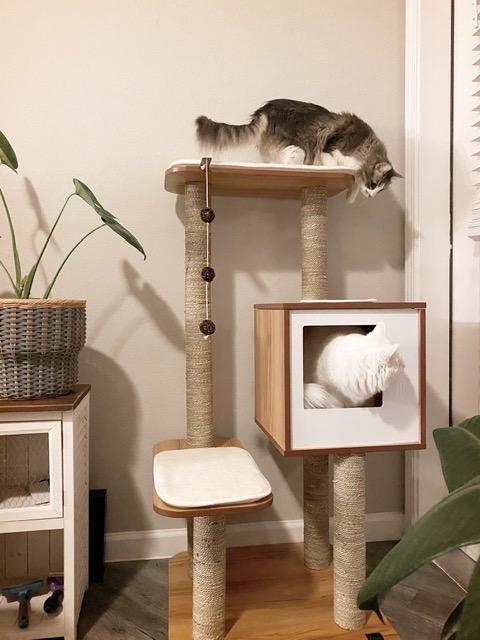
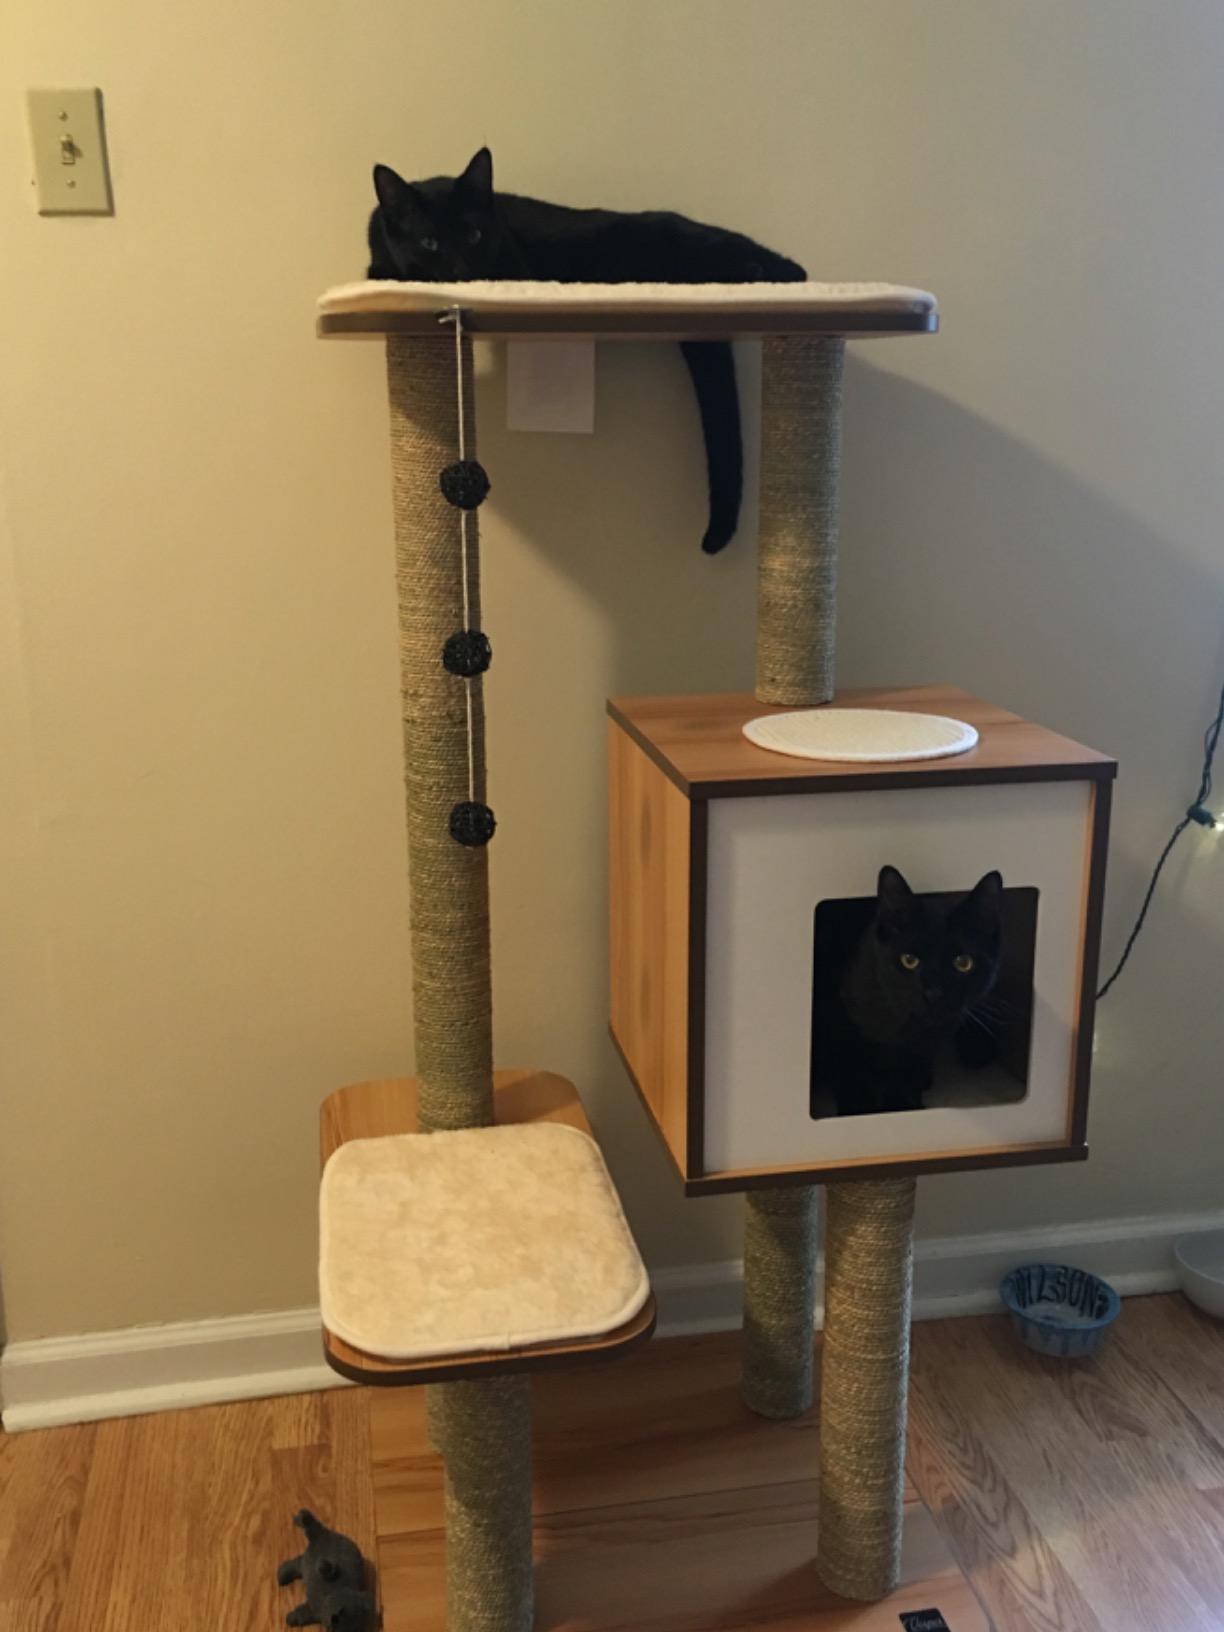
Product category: items_cat tree
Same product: yes